2011–2013 Chilean student protests

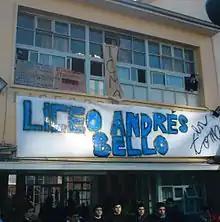
Liceo Andres Bello currently occupied by students, commune of San Miguel, Chile, from on June 13, 2011.

The 2011 student protests in Chile began gradually in May, and can be traced to the so-called "penguin revolution", or 2006 student protests in Chile. It is also important to note that the student protests began on the heels of other national protests, over the HidroAysén dam project and gas prices in Magallanes Province. The protests are commonly portrayed as a new social movement loosely based on Spain's 15-M Movement or even the Arab Spring.